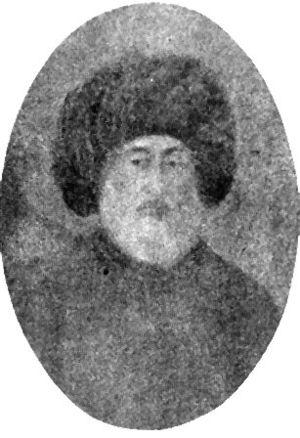
Le jardin de Ridván, ou jardin Najibiyyih, était un jardin boisé situé dans ce qui est aujourd'hui l'arrondissement Rusafa de la ville de Bagdad, au bord du Tigre. Le jardin est principalement connu comme étant le lieu où Bahá'u'lláh, fondateur de la foi bahá'íe, séjourna douze jours, du 21 avril au 2 mai 1863, après qu'il eut reçu l'ordre de l'Empire ottoman de s'exiler à Constantinople. Durant son séjour dans le jardin, Bahá'u'lláh annonça à ses adeptes qu'il était celui que Dieu rendra manifeste, la figure messianique dont le Bāb avait prévu la venue. Ces évènements sont rappelés de façon annuelle durant le festival de Ridván.